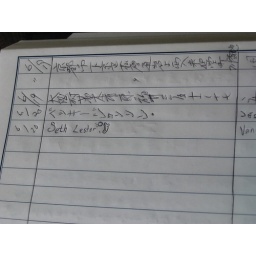
sign in book at a small museum in shiga